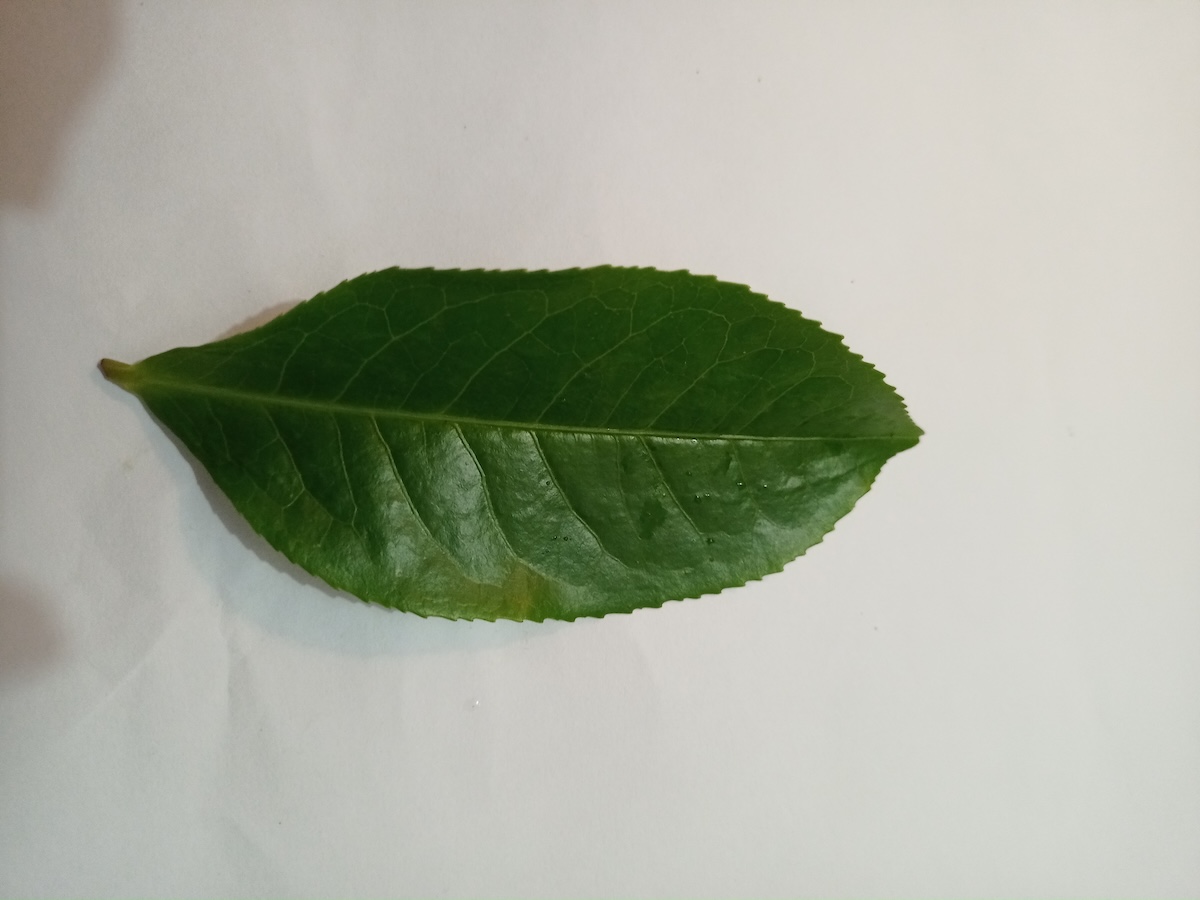
Label: Healthy leaf